Culture of Nicaragua

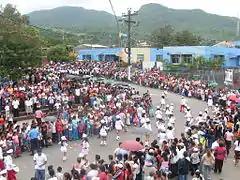
A Nicaragua Independence Day Parade, Matagalpa, 2007.

Music and religious icons find their roots in Iberian culture and Amerindian sounds and flavors. The west of Nicaragua was colonized by Spain and has a similar culture to other Spanish-speaking American countries. The eastern half of the country, on the other hand, was once a British protectorate, and English is spoken domestically along with Spanish and indigenous languages. Its culture is similar to that of former and present British colonies in the Caribbean, such as Jamaica, Belize, the Cayman Islands, etc.